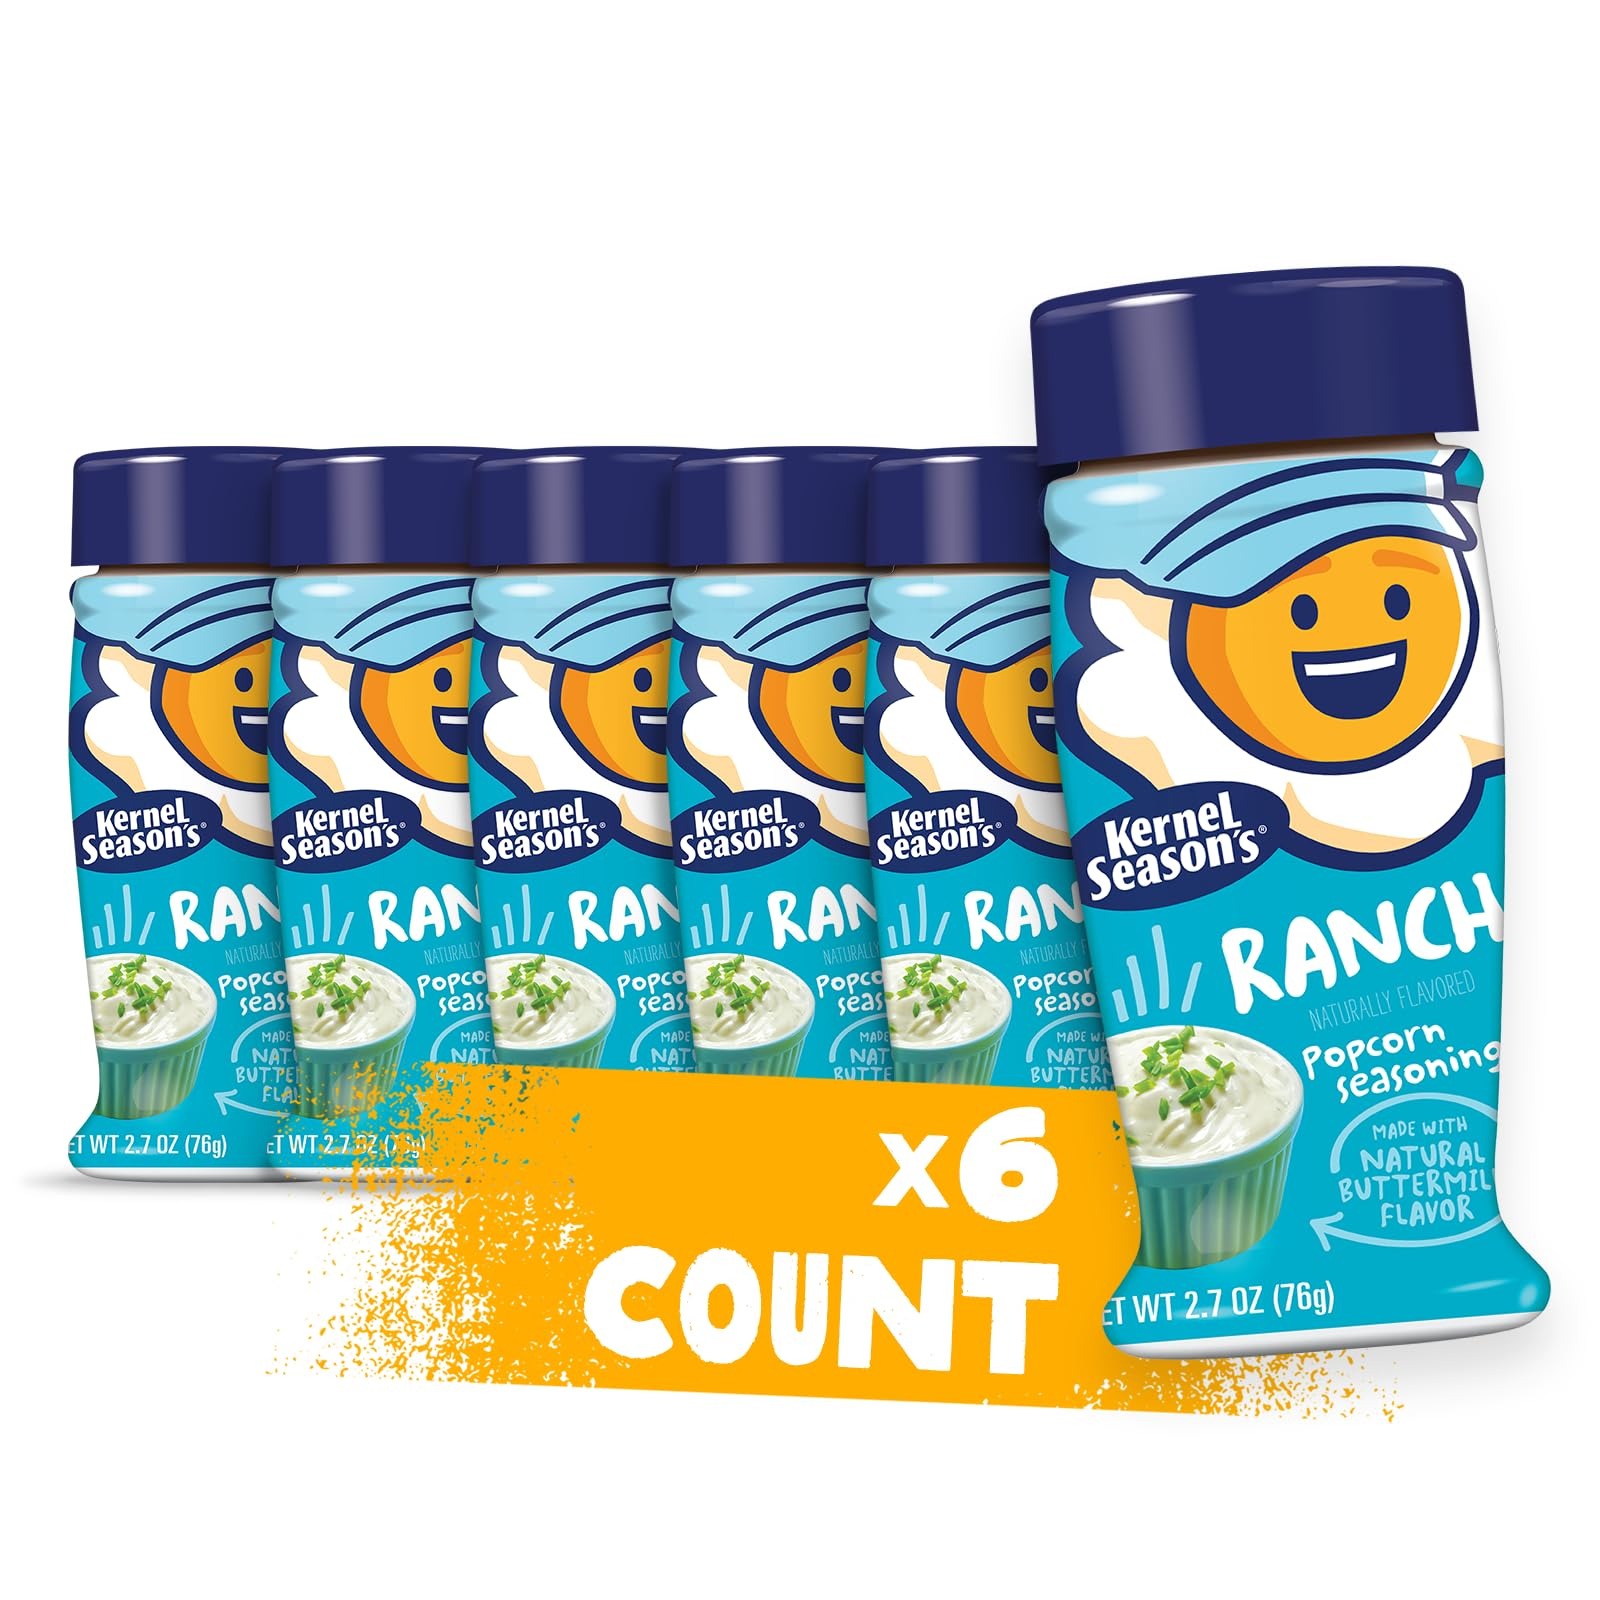
Item Name: Kernel Season's Popcorn Seasoning, Ranch, 2.7 Ounce (Pack of 6)
Bullet Point 1: Enjoy the creamy, cool taste of ranch made with real buttermilk
Bullet Point 2: With only 2 calories per serving Kernel Season’s popcorn seasonings are an easy and low calorie way to shake up the flavor of your favorite snack, veggies, pasta.Store in a cool, dry place
Bullet Point 3: 100 servings per jar, ¼ tsp per serving
Bullet Point 4: Certified Gluten Free and Kosher
Bullet Point 5: Proudly made in the US
Value: 16.2
Unit: Ounce

Price: 3.48